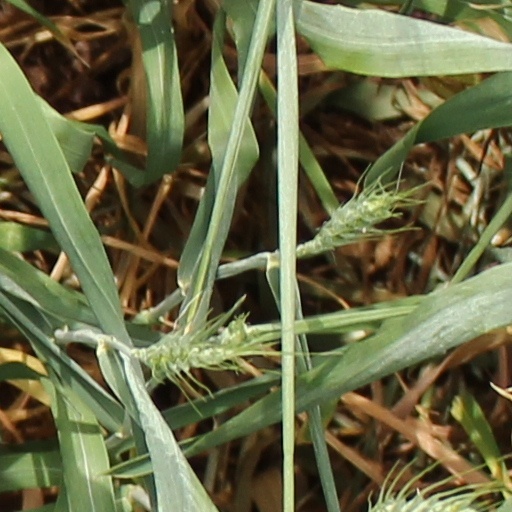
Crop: wheat